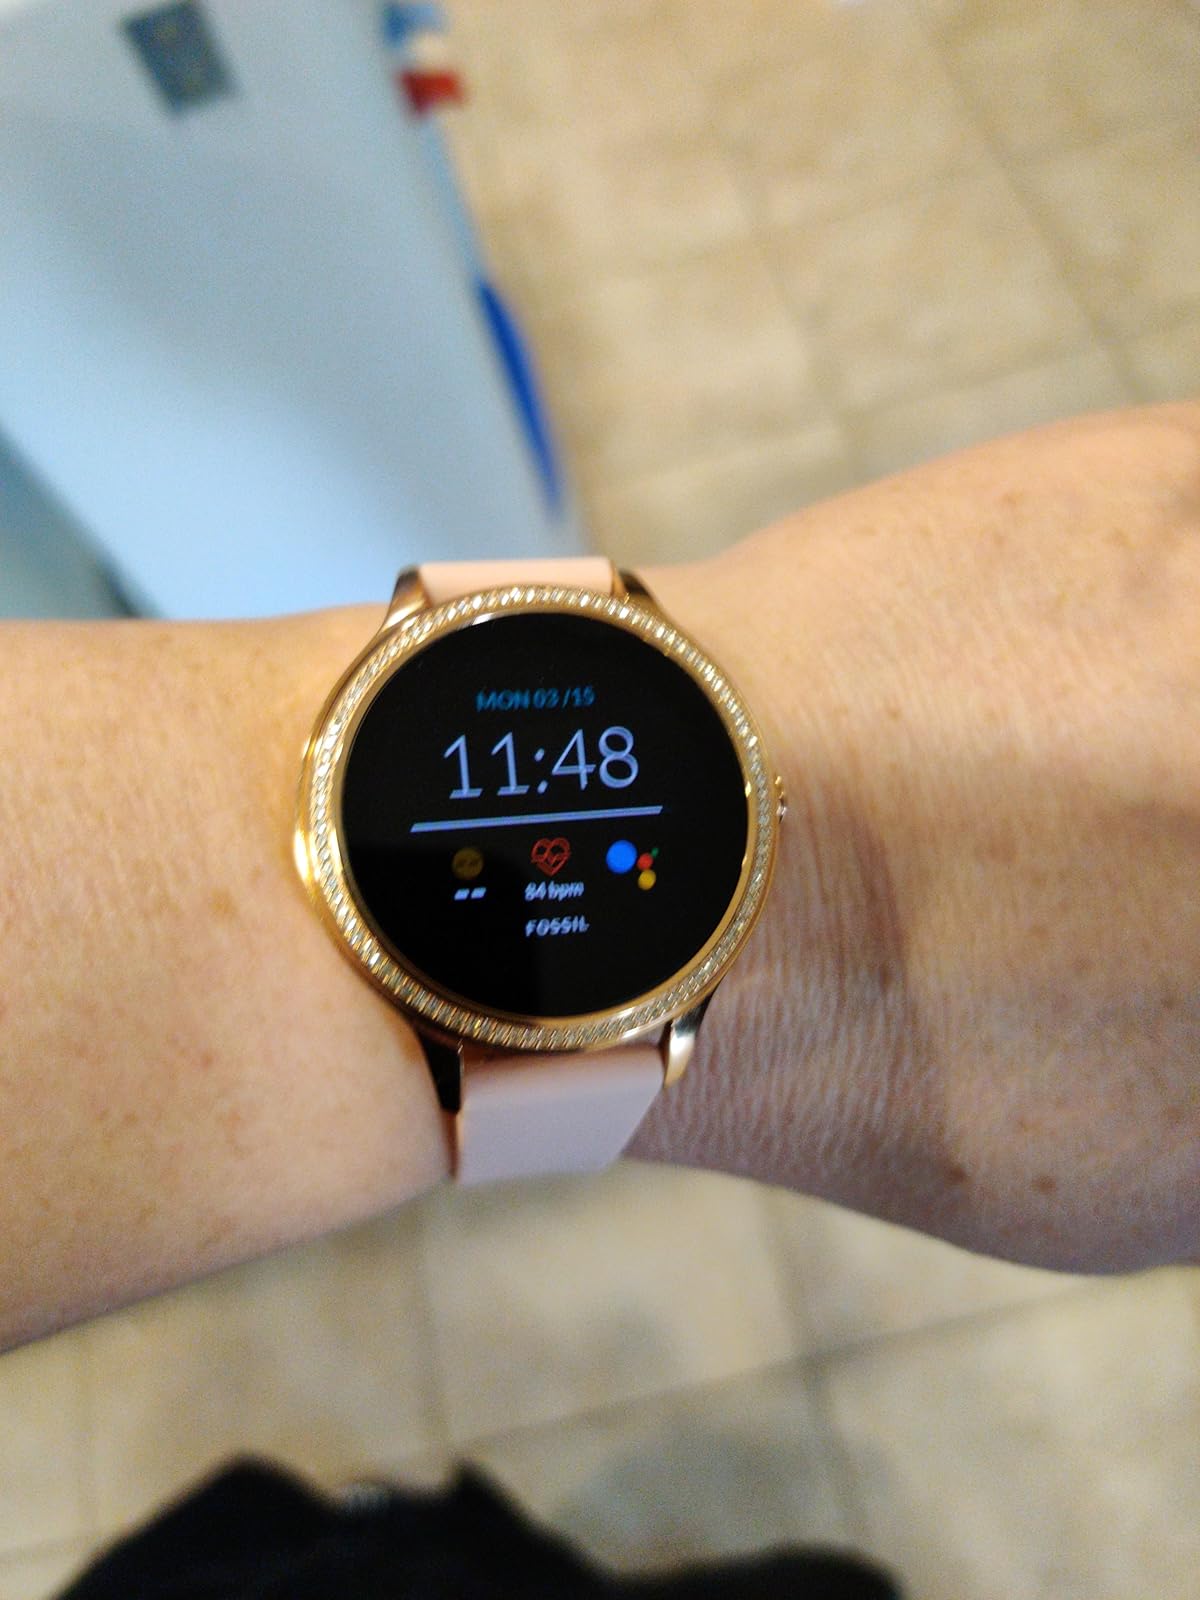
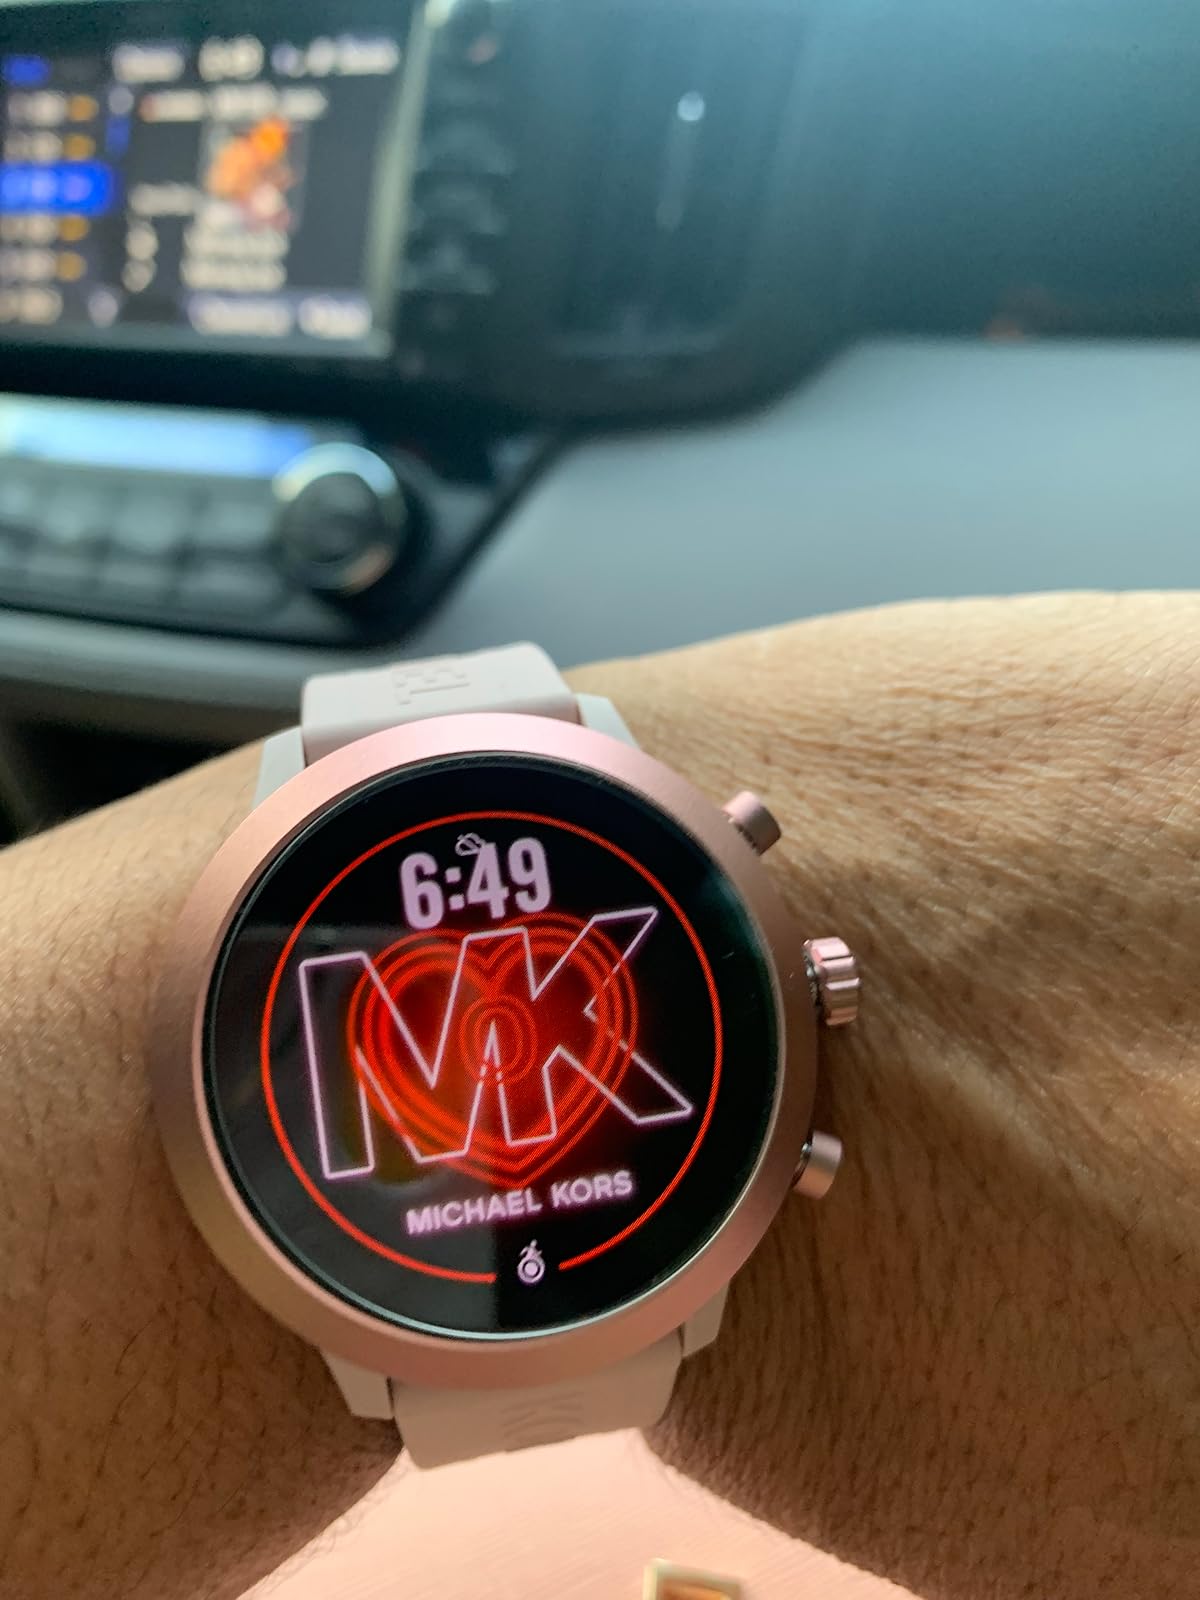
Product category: smartwatch
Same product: no